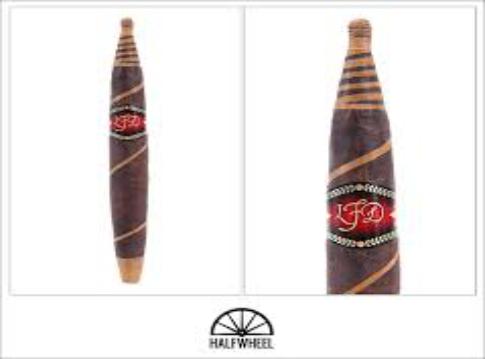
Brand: La Flor Dominicana
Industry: Necessities